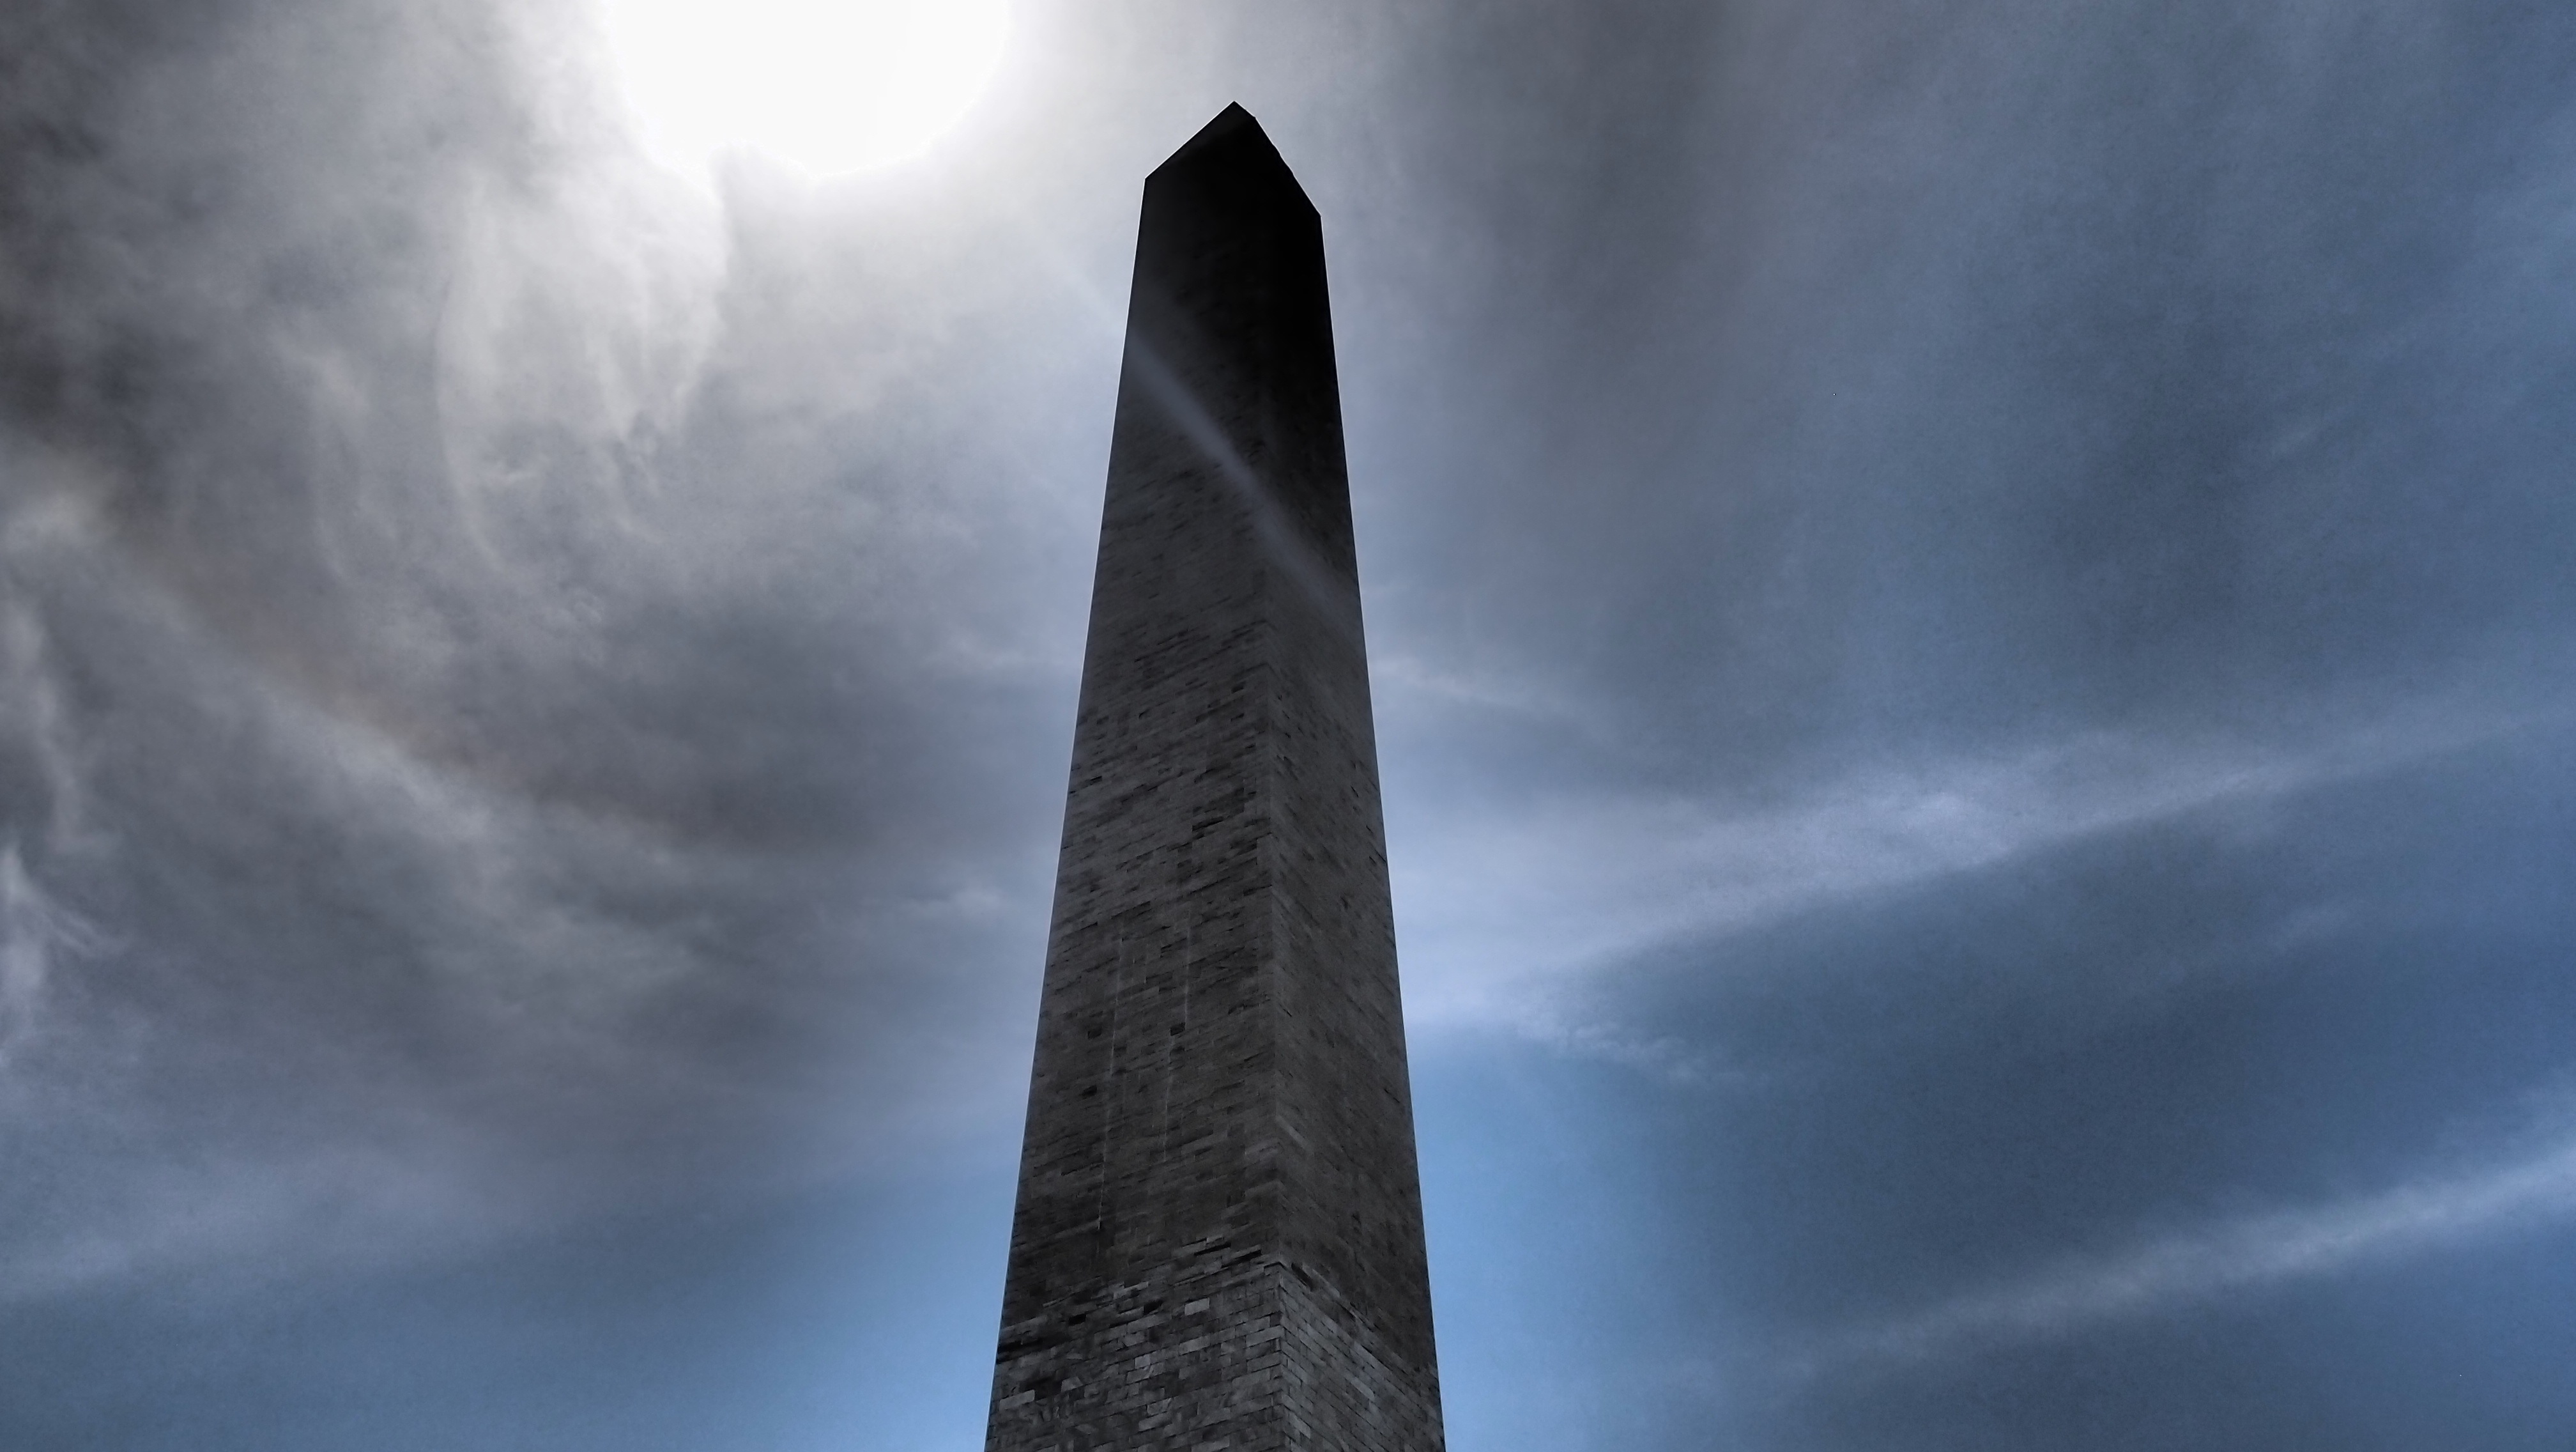
cloud, sky, skyscraper, monument, reflection, usa, blue, obelisk, monolith, washington dc, seat of government, atmosphere of earth